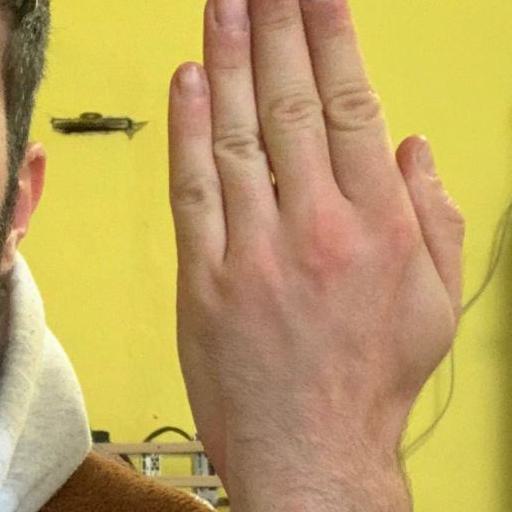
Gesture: stop_inverted